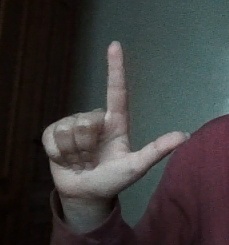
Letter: laam